Texas Courts of Appeals

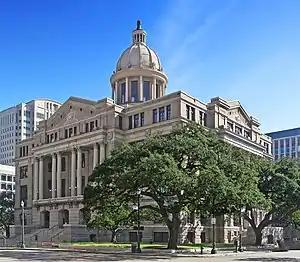
The Old Harris County Courthouse, home of the First and Fourteenth Courts of Appeals of Texas

From 1836, when Texas gained independence from Mexico, until 1876, the Supreme Court of Texas served as the state's only appellate court. During this period, the court had jurisdiction over both civil and criminal cases and was responsible for deciding questions of fact as well as law. This centralized structure remained in place for several decades as the state's legal system developed.